Ignaz Seipel

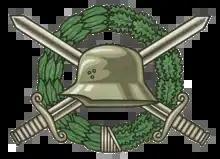
Emblem of the Heimwehr.

Seipel served as chairman of the Christian Social Party (CS) from 1921 to 1930. At his party's request, he was Chancellor of Austria in a Christian Social – Greater German coalition from 31 May 1922 to 20 November 1924. During his first term he personally coordinated the distribution of industry funds to right-wing militias. Seipel's primary concern was with their military efficiency; ideological proximity to the CS party was secondary. He focused on the right-wing Front Fighters Union of German Austria under the anti-Semite Hermann Hiltl, which he also helped re-arm with financial resources from the Hungarian Horthy regime.